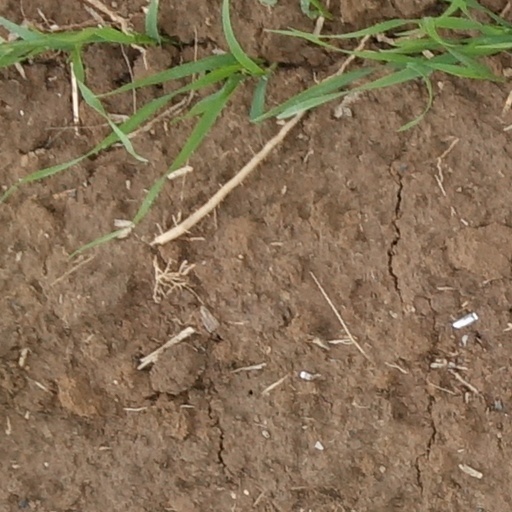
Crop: wheat